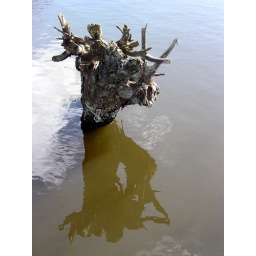
tree stump in the water